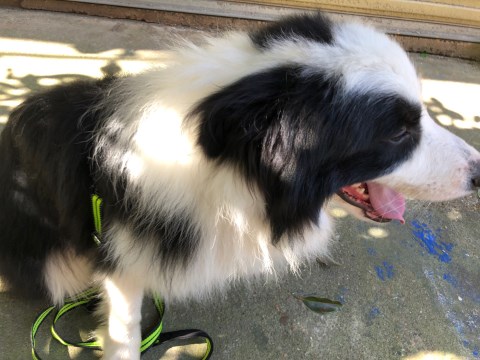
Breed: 2594-n000109-Border_collie